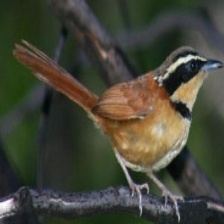
Species: COLLARED CRESCENTCHEST
Scientific name: MELANOPAREIA TORQUATA